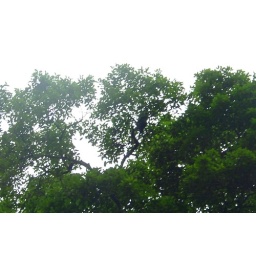
03cr monkey in tree 2